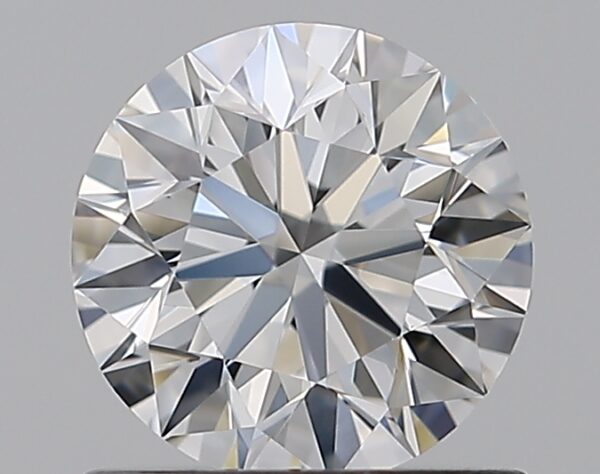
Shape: round
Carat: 0.9
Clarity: IF
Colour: F
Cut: EX
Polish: EX
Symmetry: EX
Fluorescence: N
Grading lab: GIA
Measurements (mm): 6.11 x 6.15 x 3.86